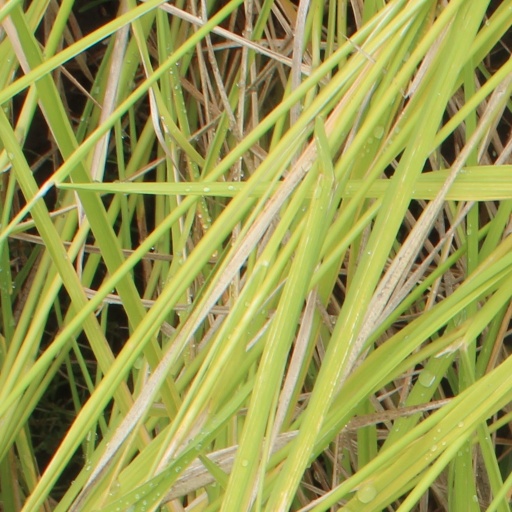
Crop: rice